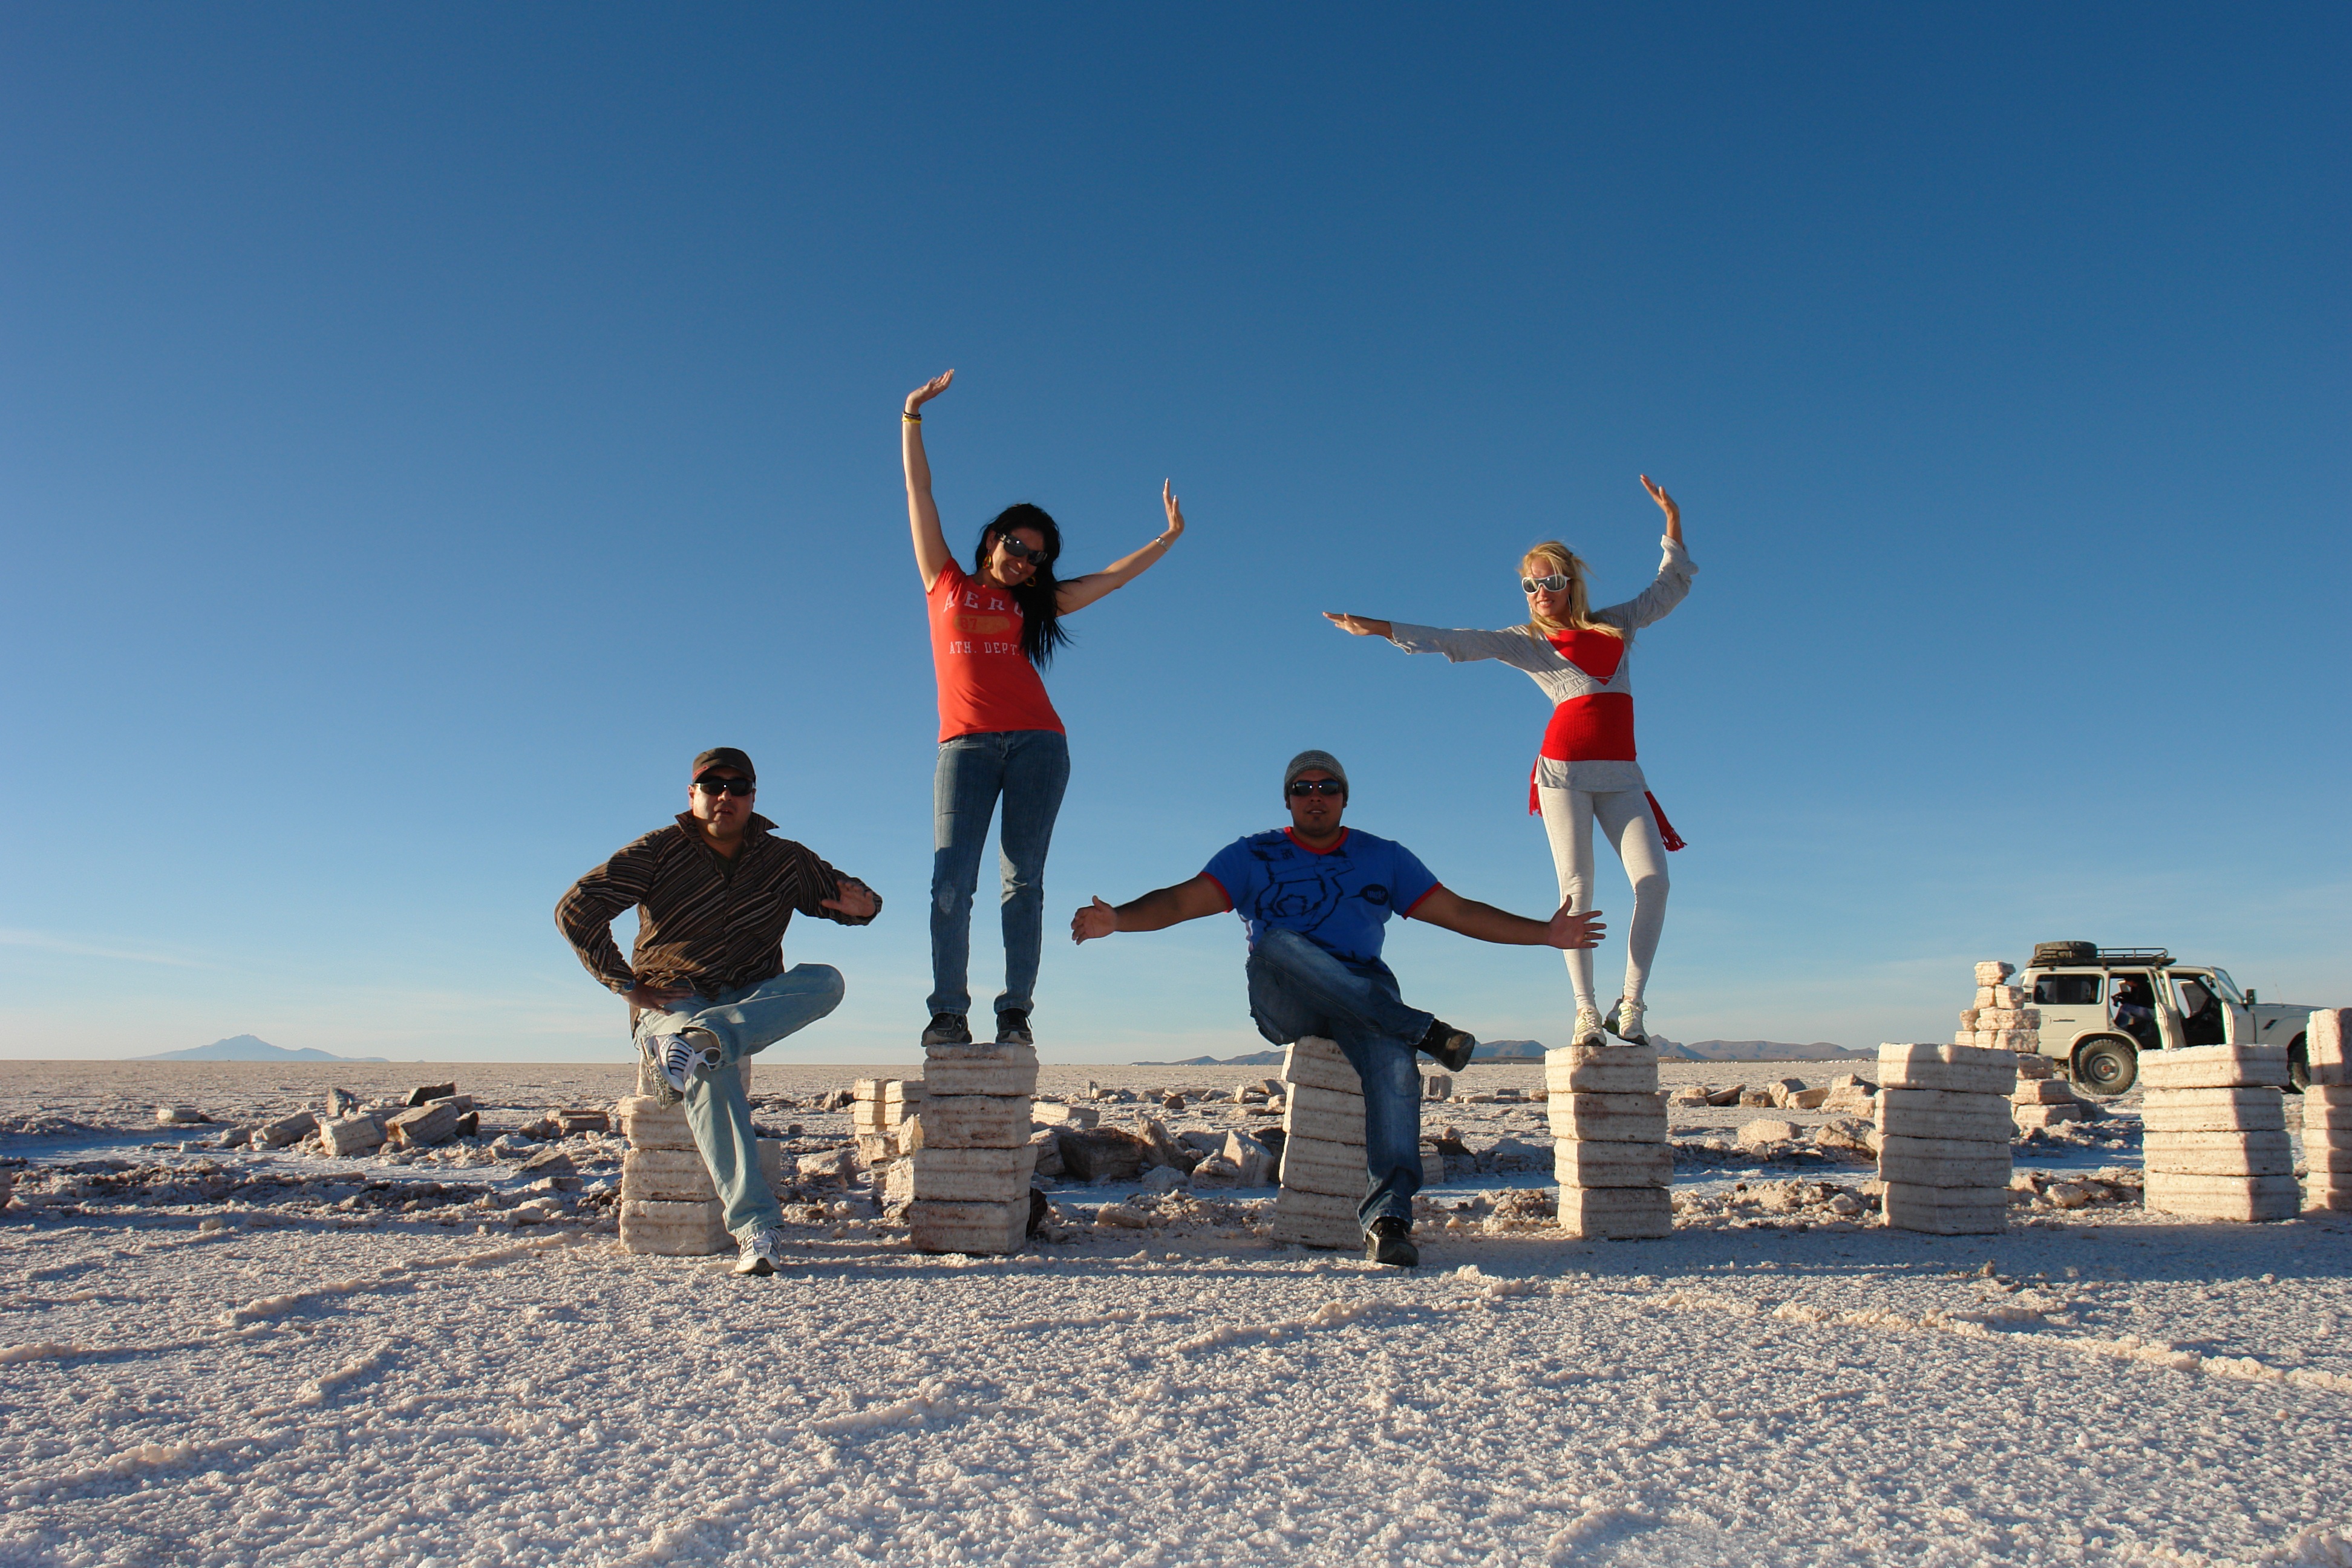
sea, sand, people, vacation, travel, holiday, salt, blocks, exotico, natural environment, salar uyuni